Spain women's national football team

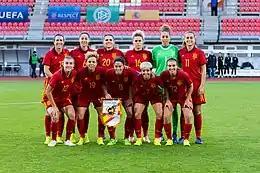
Spain women's national team in 2018

At the 2019 Women's World Cup, Spain were in Group B with China PR, South Africa, and Germany. They finished second in the group to progress to the knockout stage of a World Cup for the first time in their history. However, the team was eliminated in the round of 16 by the eventual champions United States.